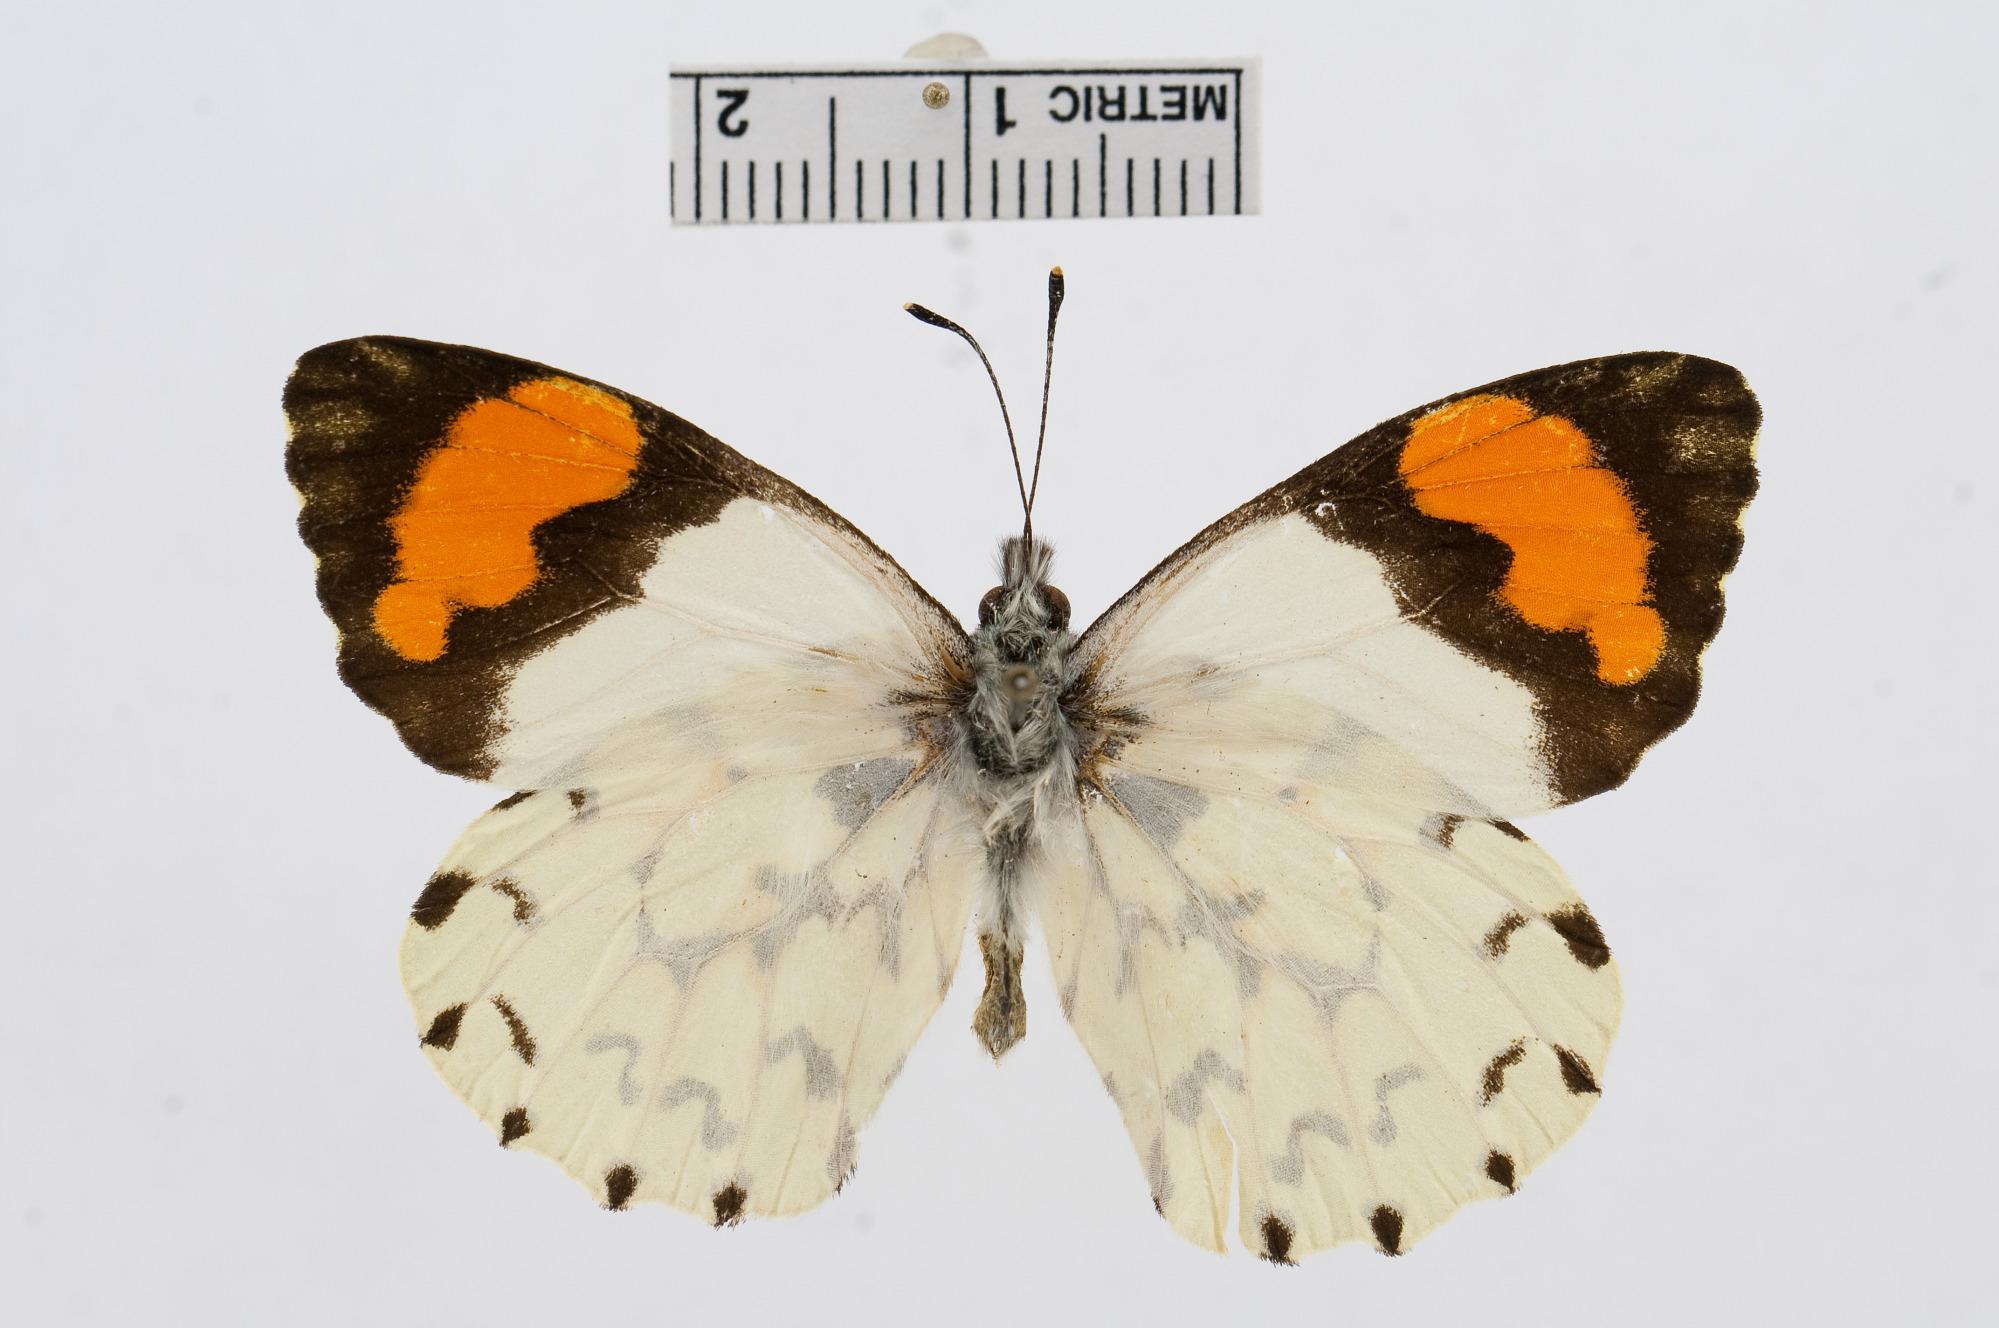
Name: Eroessa chilensis
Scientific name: Eroessa chilensis
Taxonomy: Animalia, Arthropoda, Hexapoda, Insecta, Lepidoptera, Pieridae, Pierinae